Anfoushi

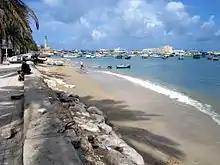
Panorama of Anfoushi

Anfoushi is a neighborhood in Alexandria, Egypt. It is located on the ancient Pharos peninsula and is considered one of the oldest neighbourhoods in the city and is home to many old landmarks, including the famous Abu el-Abbas el-Mursi Mosque and the Citadel of Qaitbay. The neighbourhood is probably named after Augusto Anfossi, an artillery instructor under Muhammad Ali and later a colonel.